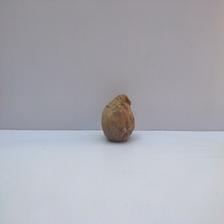
Size: Spoiled